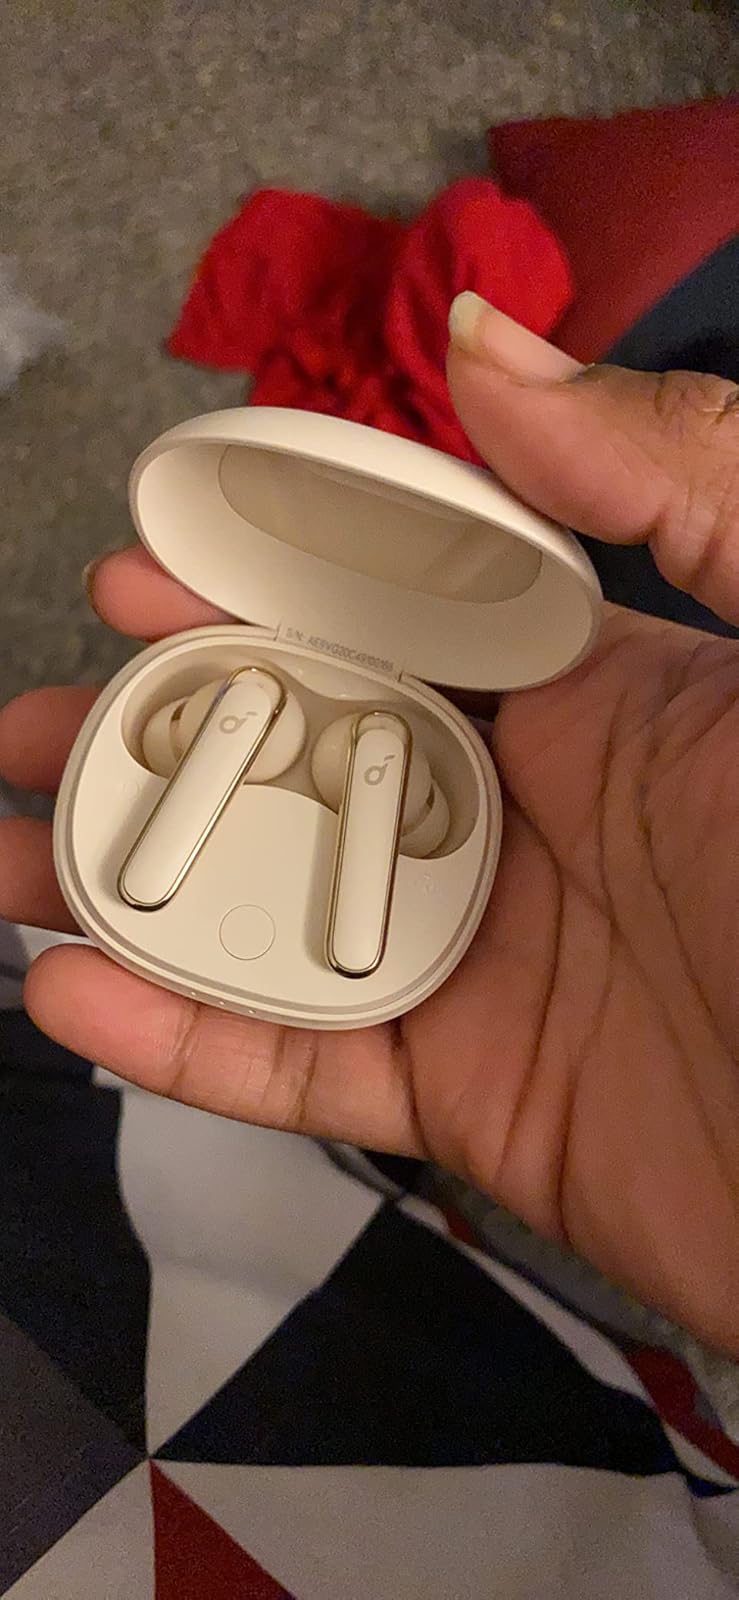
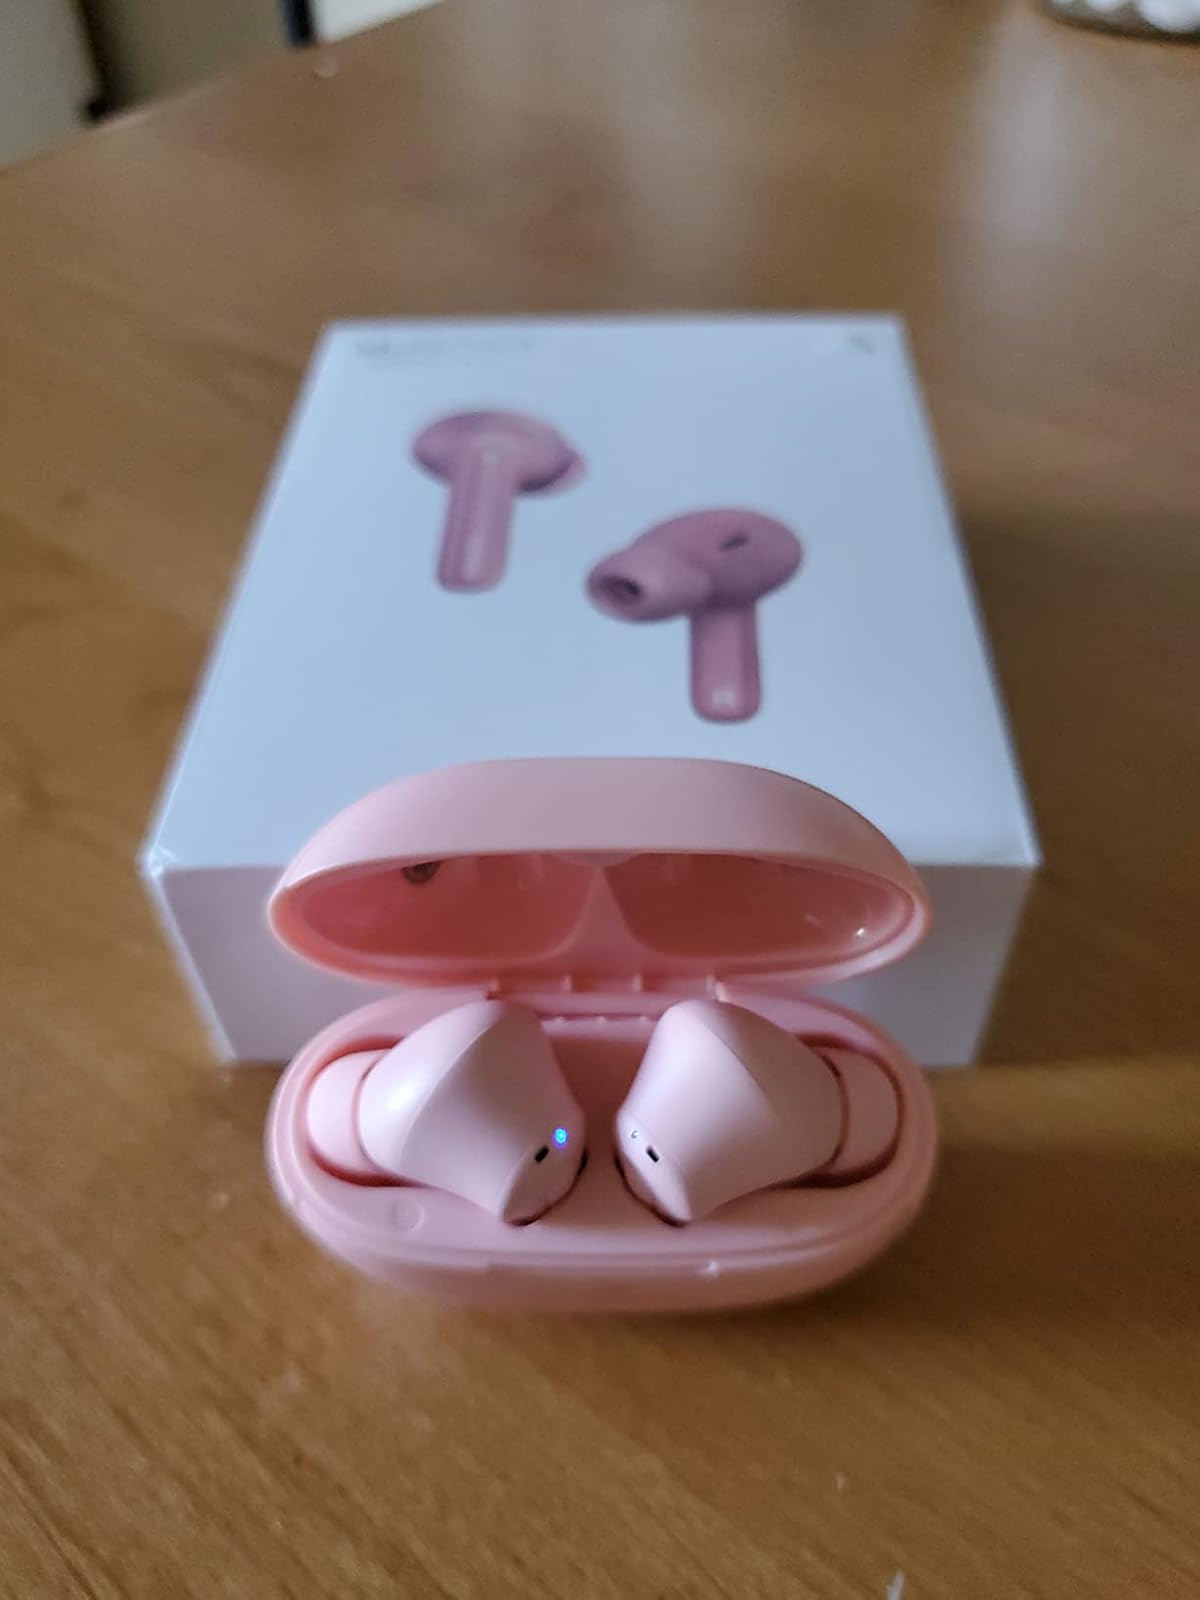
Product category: earbuds
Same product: no